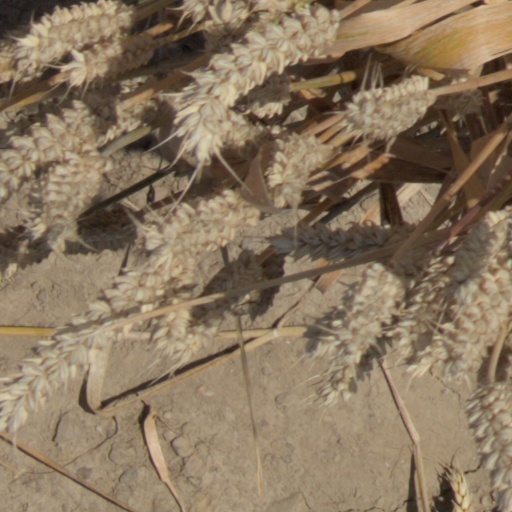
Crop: wheat